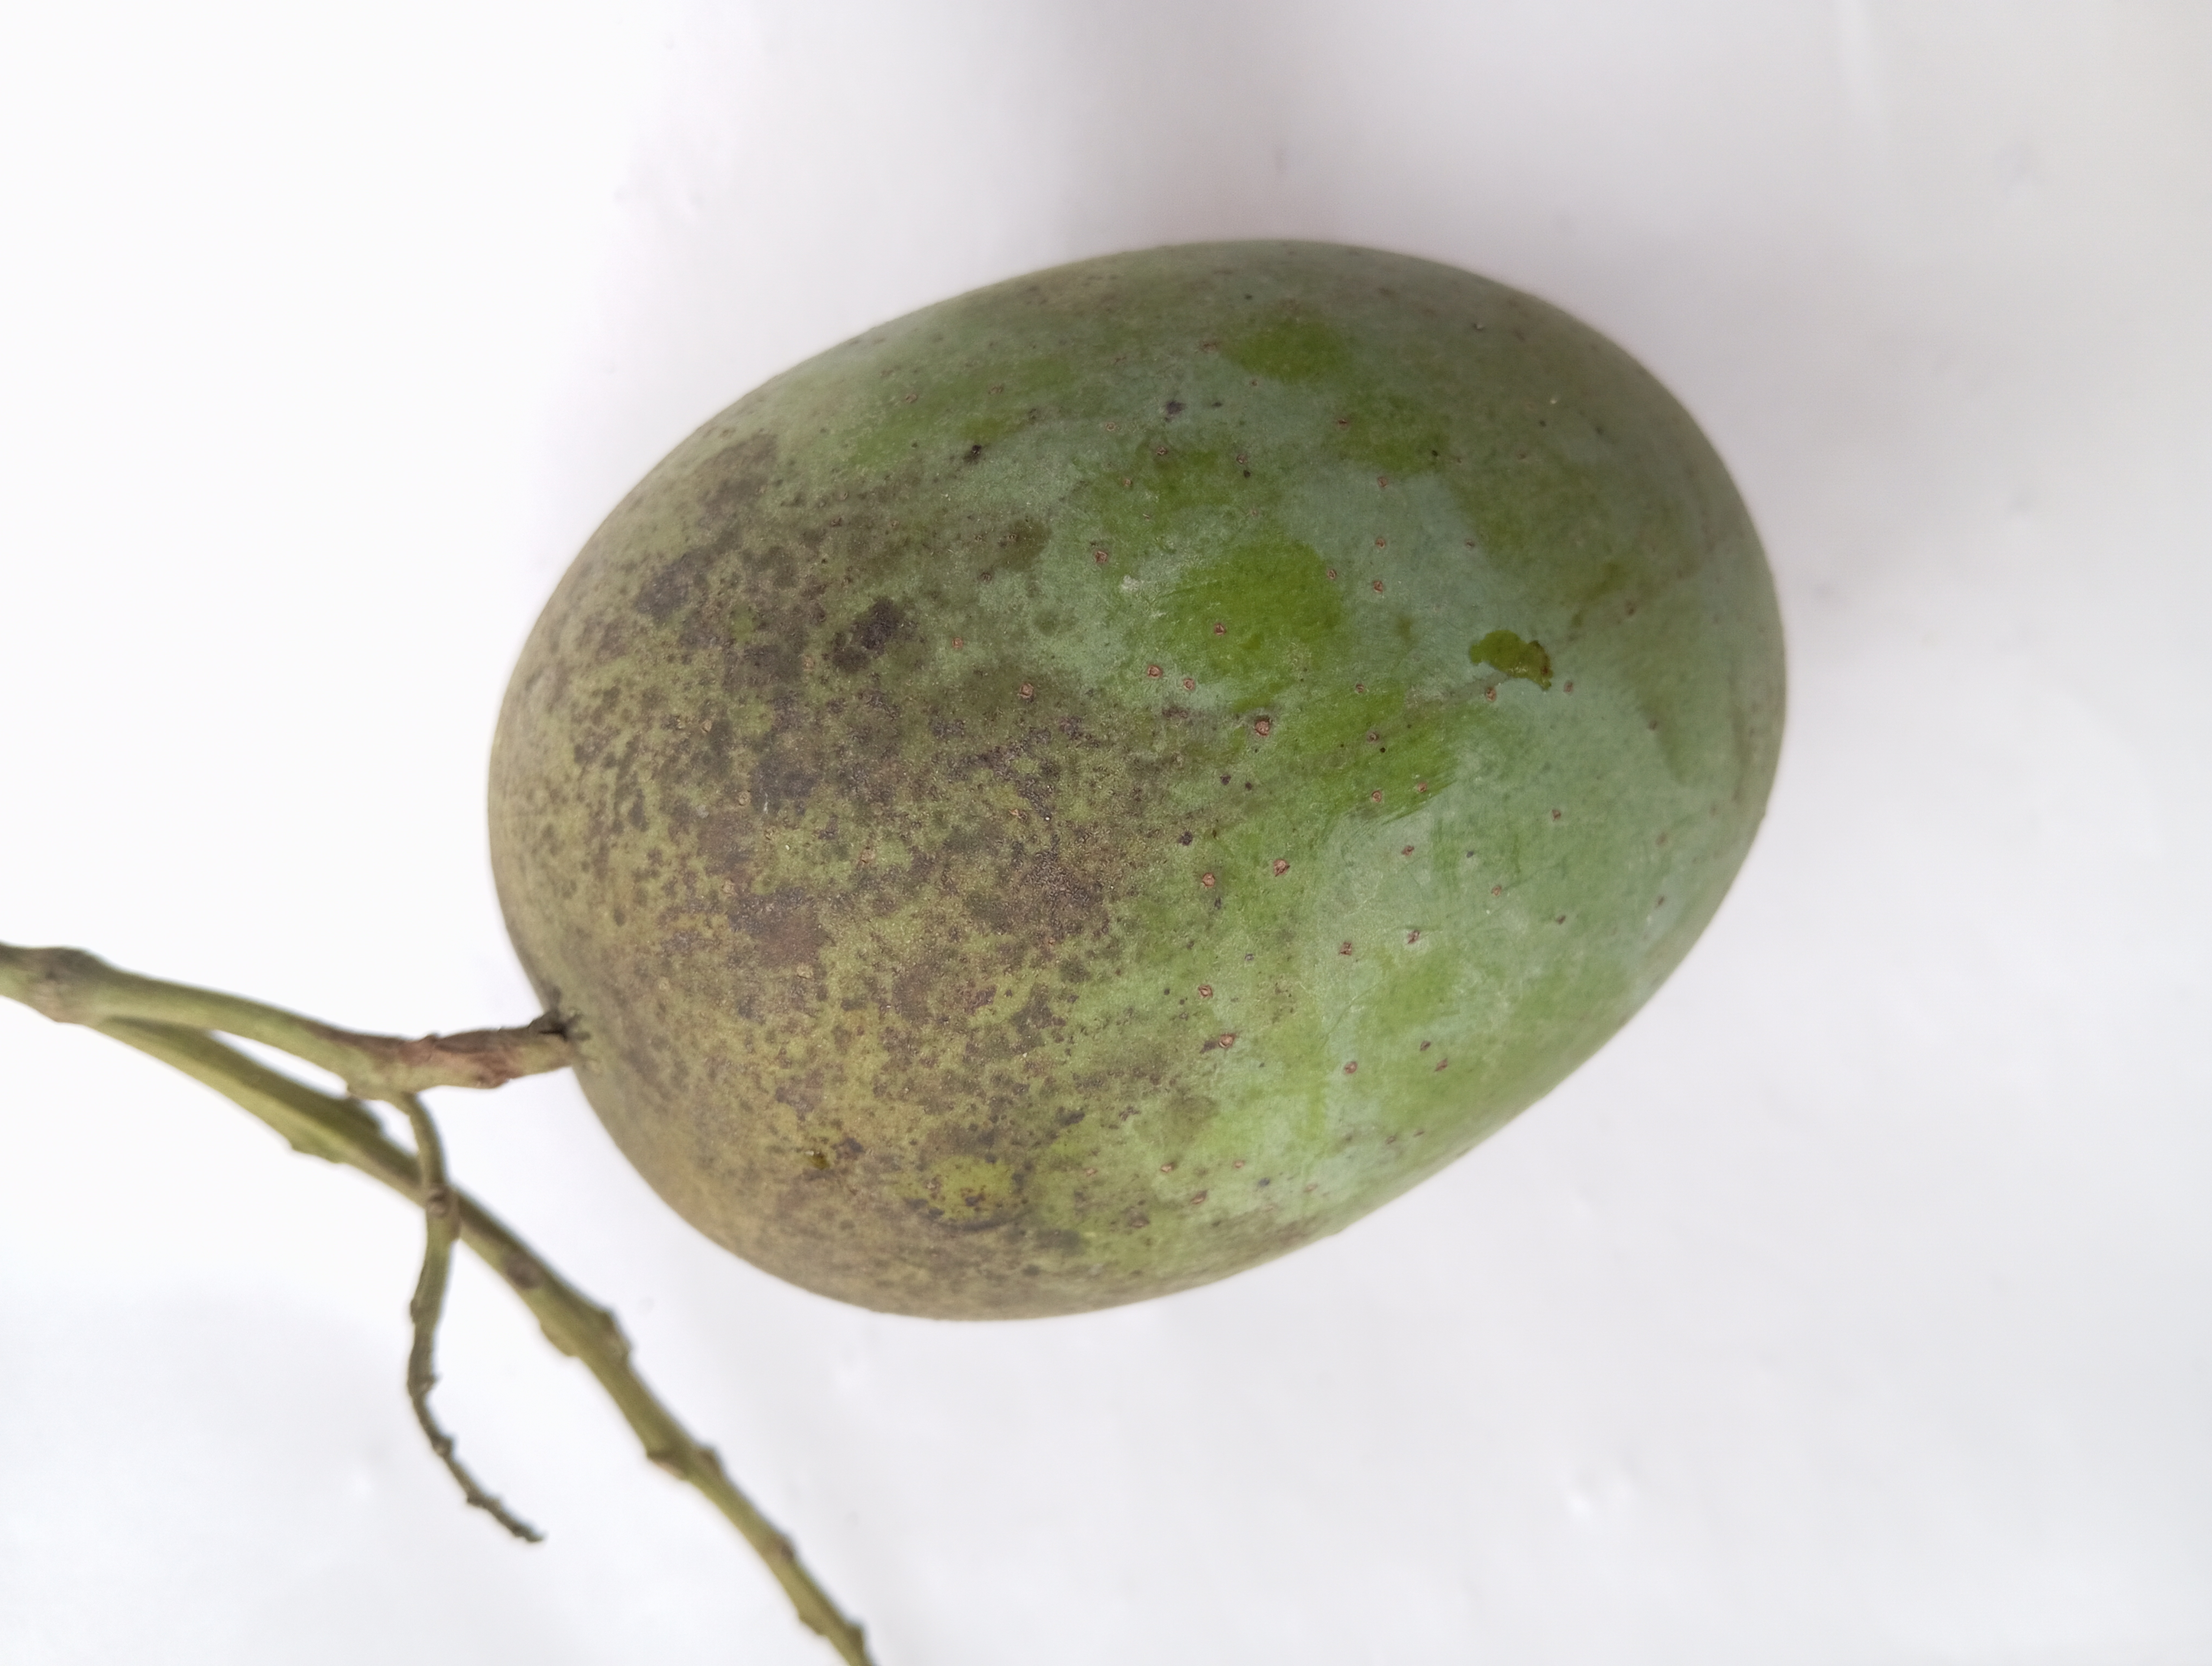
Mango variety: Langra